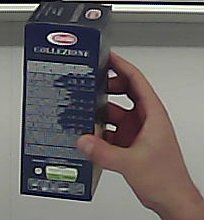
Product: barilla_lasagne